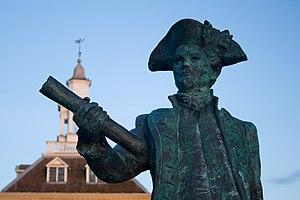
Ce qui suit est la liste des Historic Civil Engineering Landmarks, c'est-à-dire la liste des monuments historiques de génie civil, établie aux États-Unis par l' American Society of Civil Engineers depuis qu'elle a commencé le programme en 1964. Cette désignation est accordée à des projets, des structures et des sites situés aux États-Unis et dans le reste du monde. À compter de 2013, il y a plus de 260 éléments dans cette liste.